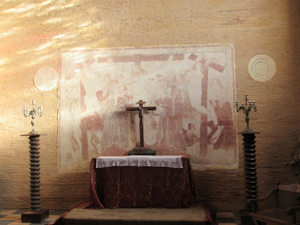
Fresque de la chapelle de la Motte-Glain représentant une crucifixion.
Le château de la Motte-Glain est un château de style Louis XII construit à proximité de la commune de la Chapelle-Glain, située dans le département français de la Loire-Atlantique en région Pays de la Loire, à l’ancienne frontière entre le duché de Bretagne et le pays angevin.